Stein, Aargau

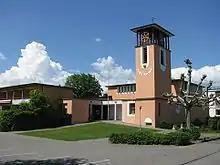
Roman Catholic church in Stein

From the , 1,100 or 45.6% were Roman Catholic, while 688 or 28.5% belonged to the Swiss Reformed Church. Of the rest of the population, there were around 30 individuals (or about 1.24% of the population) who belonged to the Christian Catholic faith.